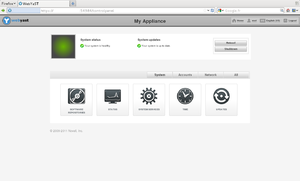
Webyast in action
openSUSE est une distribution Linux majeure d'origine allemande. C'est une distribution communautaire soutenue par SUSE et d'autres sponsors. Elle est l'héritière de l'historique « SUSE Linux Professionnal » et sert aujourd'hui de base aux produits SUSE Linux Enterprise.
SUSE Linux Enterprise est une distribution Linux produite par SUSE et orientée vers le marché commercial et les serveurs d'entreprise.